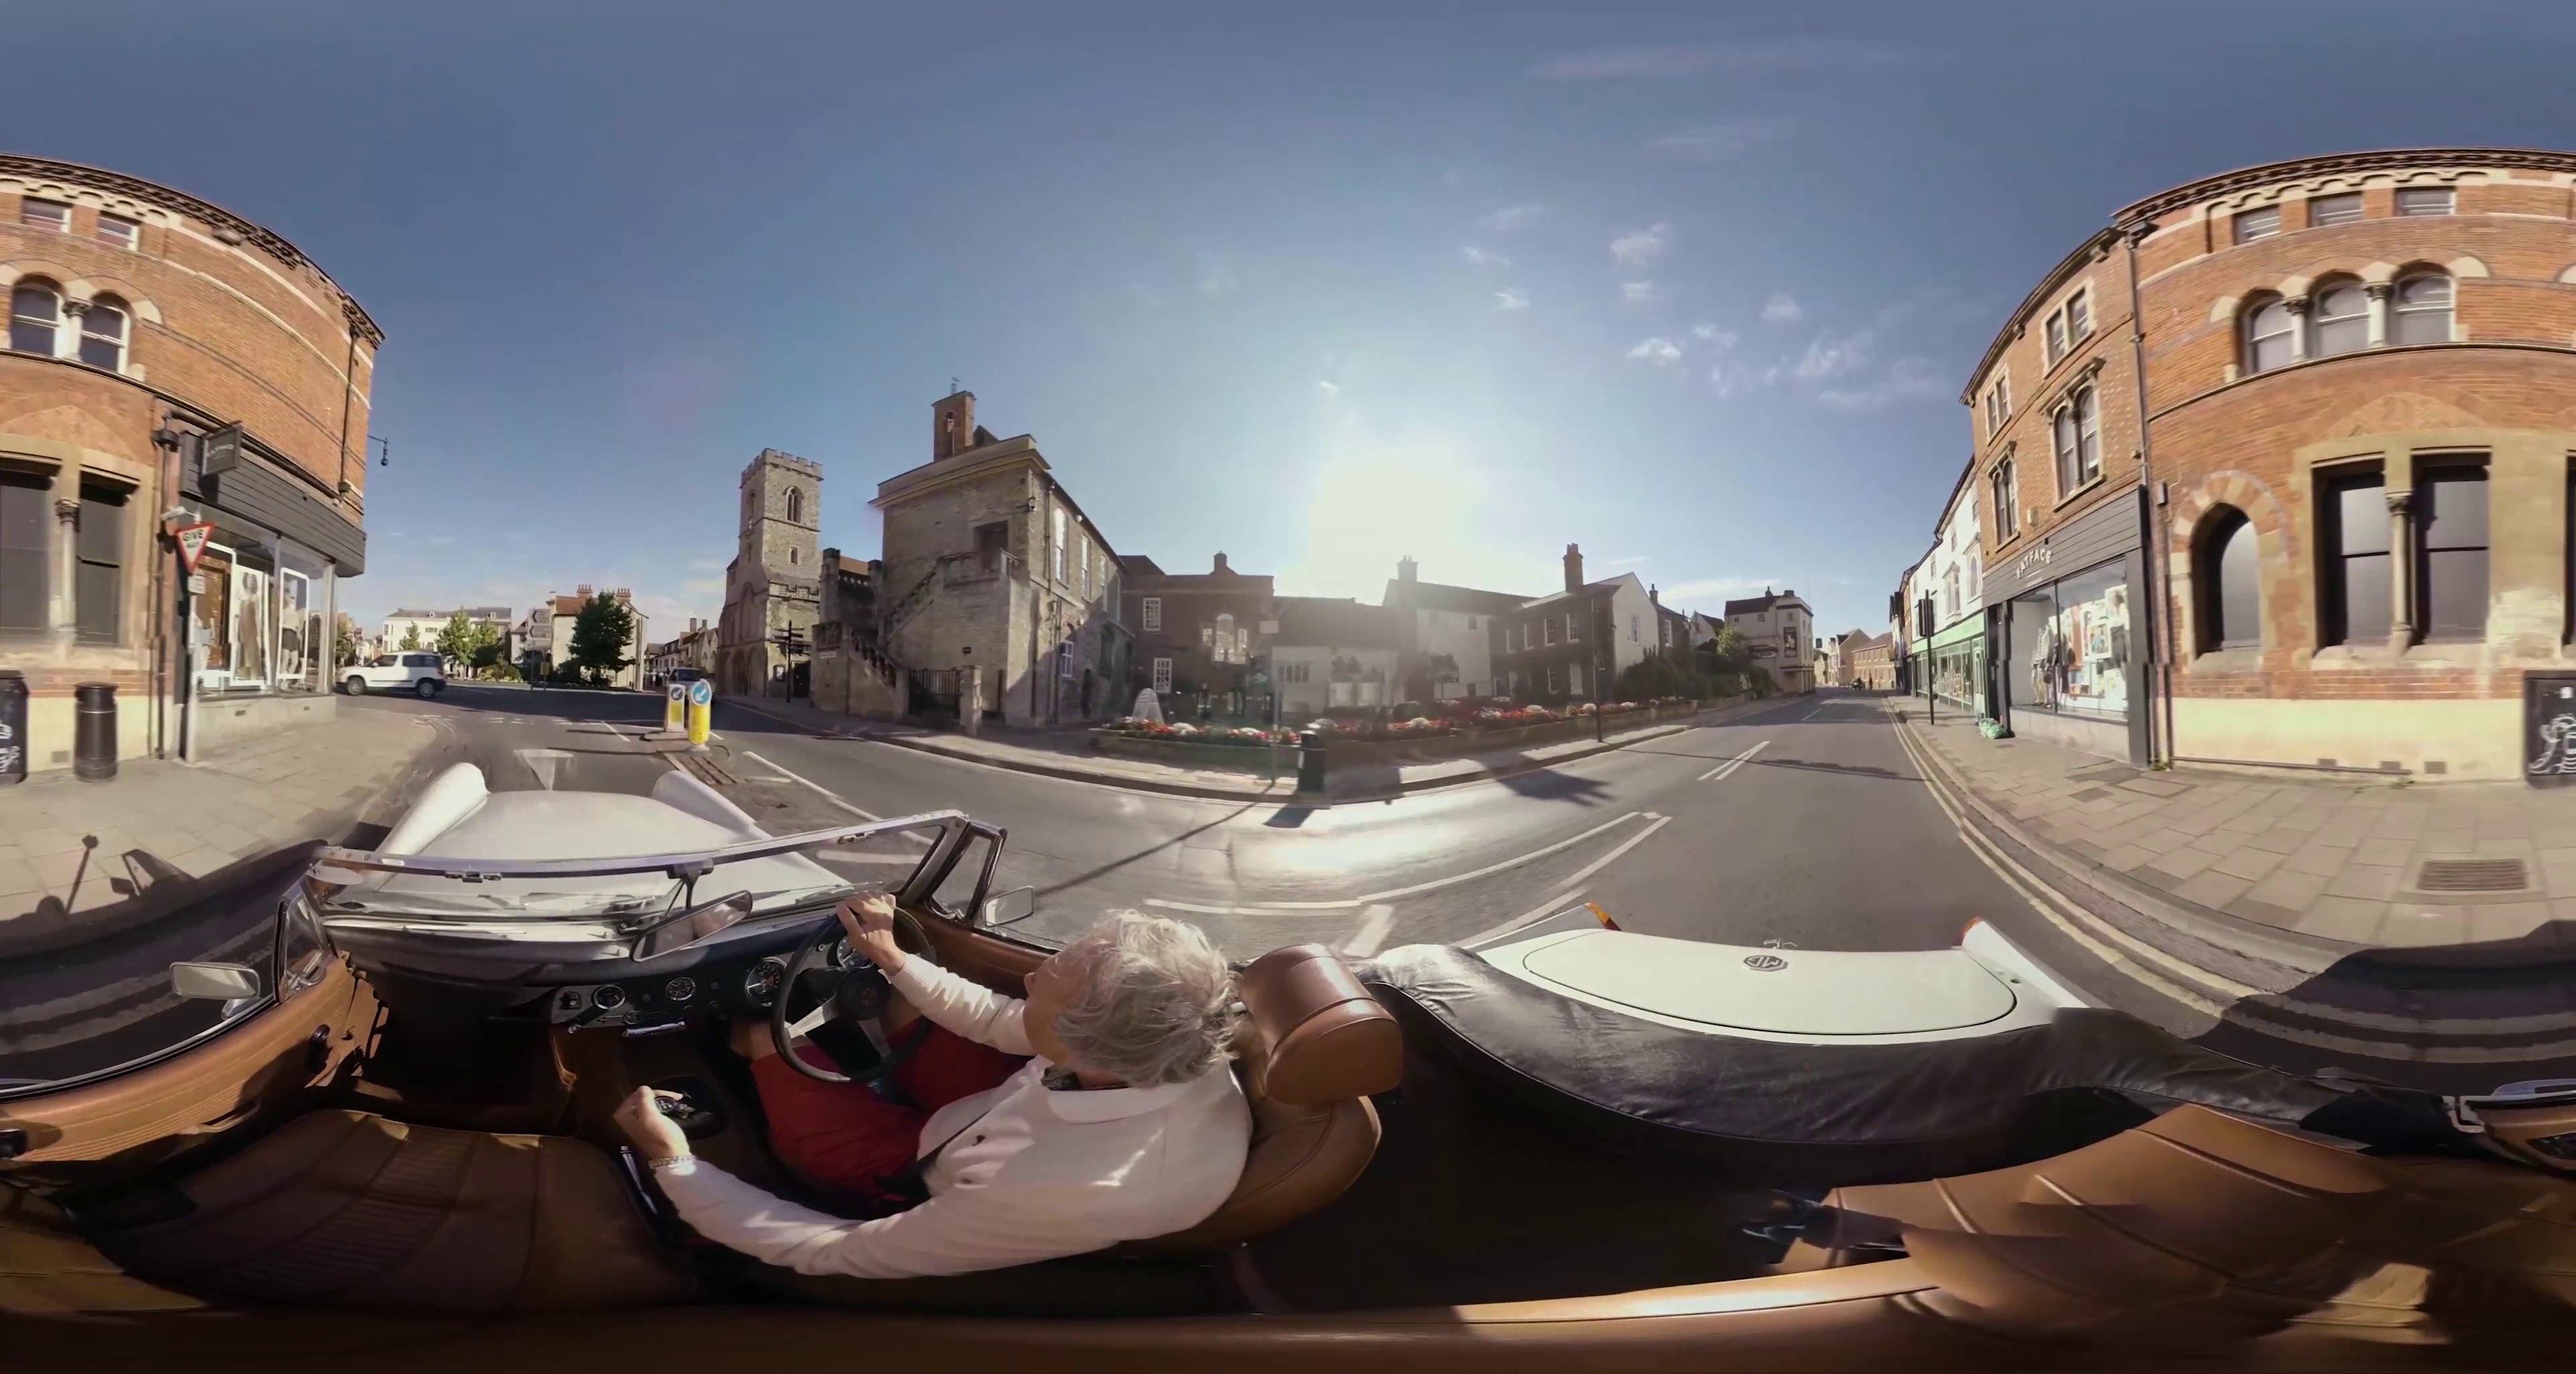
Referred object: Black trash bin

Referred object: the yellow traffic bollard